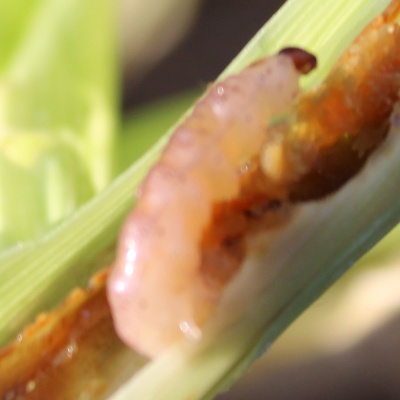
Crop: Maize
Condition: fall armyworm